The Lake House (Patterson novel)

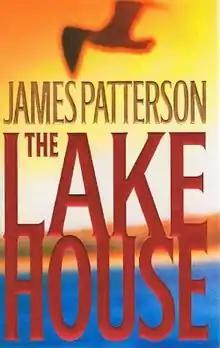
First edition

The Lake House is a 2003 novel by James Patterson, a sequel to "When the Wind Blows". Elements of this series also appeared in Patterson's "Maximum Ride" series for younger readers.